The Amazing Race Canada 2

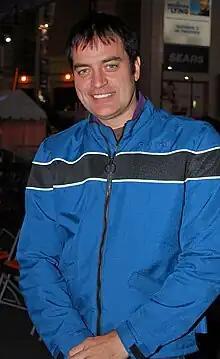
Rex Harrington

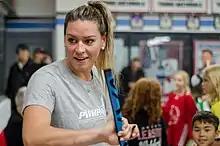
Natalie Spooner

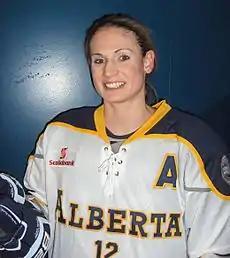
Meaghan Mikkelson

The first three teams were revealed on June 17, 2014, with the remaining teams announced on June 18 and June 20. The contestants included ice hockey players and gold medalists Natalie Spooner and Meaghan Mikkelson, ballet dancer Rex Harrington, and comedian Ryan Steele. Alain Chanoine proposed to Audrey Tousignant-Maurice at the Pit Stop of Leg 8, and she accepted.